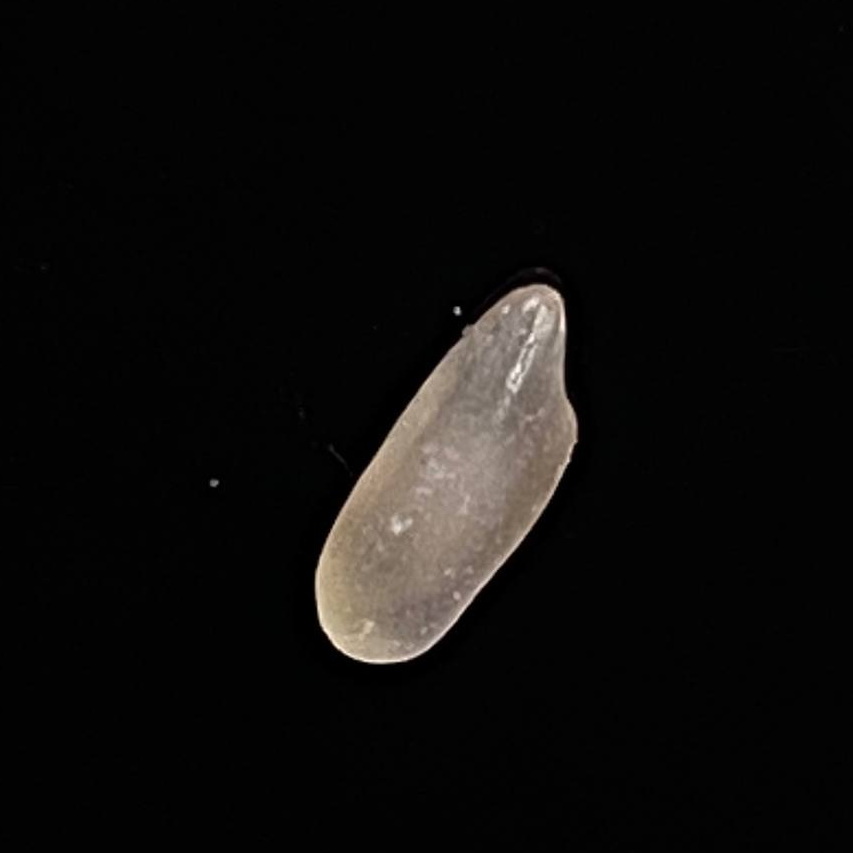
Rice variety: BR29